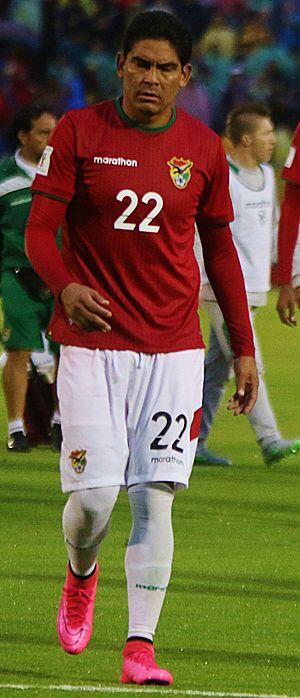
Edward Zenteno est un footballeur bolivien. Il évolue au poste de défenseur au Club Deportivo Jorge Wilstermann, club du Liga de Fútbol Profesional Boliviano.